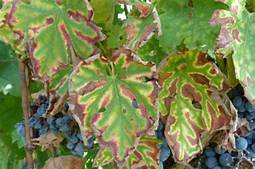
Label: Grapes